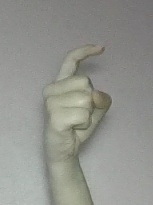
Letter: ra